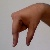
The image shows a hand gesture representing the letter 'Q' in Indian Sign Language.